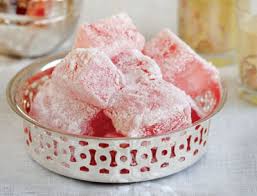
Yemek: lokum